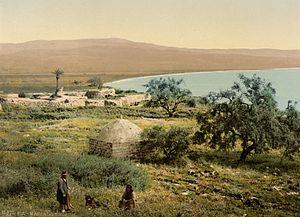
Marie de Magdala, ou Marie Madeleine, appelée aussi Marie la Magdaléenne dans les Évangiles, est une disciple de Jésus qui le suit jusqu'à ses derniers jours, assiste à sa Résurrection et qui a donné naissance à une importante figure du christianisme. Elle est citée au moins douze fois dans les quatre évangiles canoniques, plus que la plupart des apôtres. L'Évangile selon Jean, écrit au plus tôt vers 80, en fait la première personne à avoir vu Jésus après sa Résurrection, chargée d'avertir les apôtres. Ce motif est repris dans une fin ajoutée au IVᵉ siècle à l'Évangile selon Marc.
Magdala est le nom d´une ancienne ville de Galilée citée dans le Talmud, sous les noms hébreux Migdal Zab'ayya ou Migdal Nunia. La tradition chrétienne associe à cette ville le personnage de Marie la magdaléenne. Celle-ci est souvent appelée Marie de Magdala, car dit-on, elle serait de cette ville. Toutefois, la nature du lien de Marie avec la ville de Magdala n'est pas claire. Jusqu'au IIIᵉ siècle les sources parlent d'une ville appelée Tarichae et il n'est pas établi que cette ville ait été appelée Magdala auparavant.